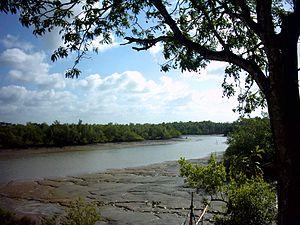
L'aire de protection environnementale Reentrâncias Maranhenses est une aire de protection environnementale brésilienne qui occupe une partie du territoire des municipalités d'Alcântara, d'Apicum-Açu, de Bacuri, de Bequimão, de Carutapera, de Cedral, de Central do Maranhão, de Cururupu, de Cândido Mendes, de Godofredo Viana, de Guimarães, de Luís Domingues, de Mirinzal, de Porto Rico do Maranhão, de Serrano do Maranhão et de Turiaçu, occupant la côte occidentale du Maranhão, du Golfão Maranhense à l'embouchure du fleuve Gurupi.
Cet article recense les zones humides du Brésil concernées par la convention de Ramsar.